Dytiatky

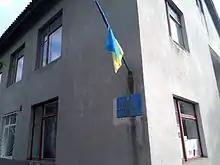
Dytiatky Town Hall

Dytiatky (also spelled Dytyatky) is a Ukrainian village in Vyshhorod Raion, Kyiv Oblast. It belongs to Ivankiv settlement hromada, one of the hromadas of Ukraine. As of 2001, Dytiatky had a population of 571.